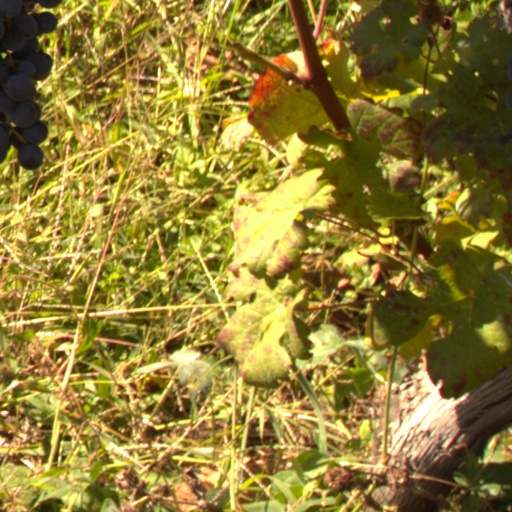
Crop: grape